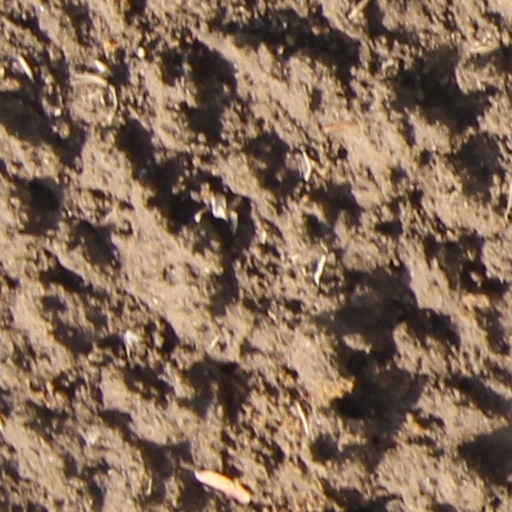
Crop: wheat